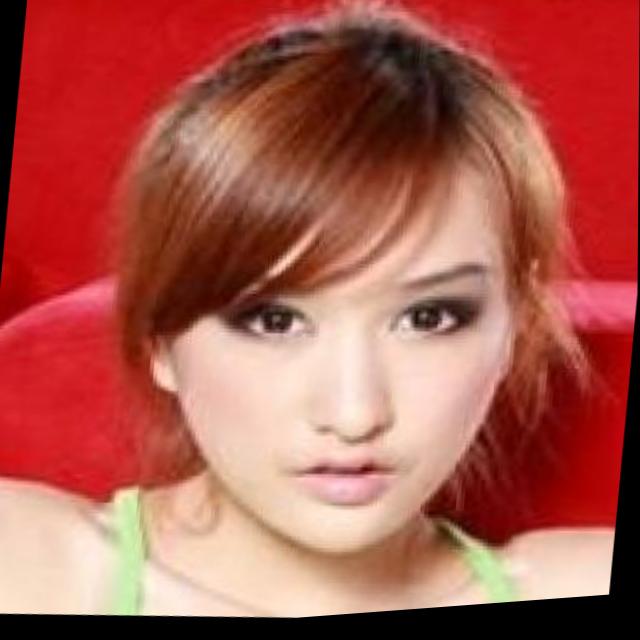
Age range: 21-44